U.S. Route 30 in Indiana

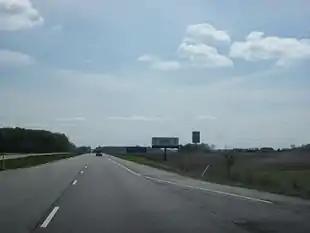
US 30 in Indiana

After a traffic light at the southern terminus of SR 51 in Hobart, the original alignment of the Lincoln Highway rejoins US 30. The highway passes through a mix of farmland and residential properties on the way to Valparaiso, entering the city and passing through commercial properties. The highway has a traffic light at SR 2 at the western end of the concurrency of the two roads. From there, the road crosses railroad tracks, passes south of Valparaiso University, and has a traffic light at the eastern terminus of SR 130. After passing the traffic light at SR 130, the road has a full interchange with SR 49 and the eastern terminus of the SR 2 and US 30 concurrency. Continuing east, the road passes Porter County Regional Airport and proceeds east-southeast from Valparaiso, toward Plymouth.